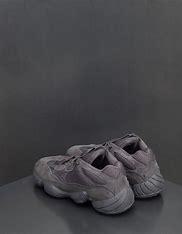
Brand: Adidas
Model: Yeezy 500